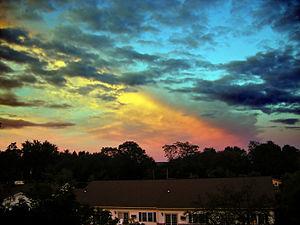
Stratocumulus vesperalis associés à un système orageux.
Le stratocumulus est un genre de nuage appartenant à l'étage inférieur et situé à une altitude comprise entre 500 et 2 500 m. Son épaisseur est de 600 m.